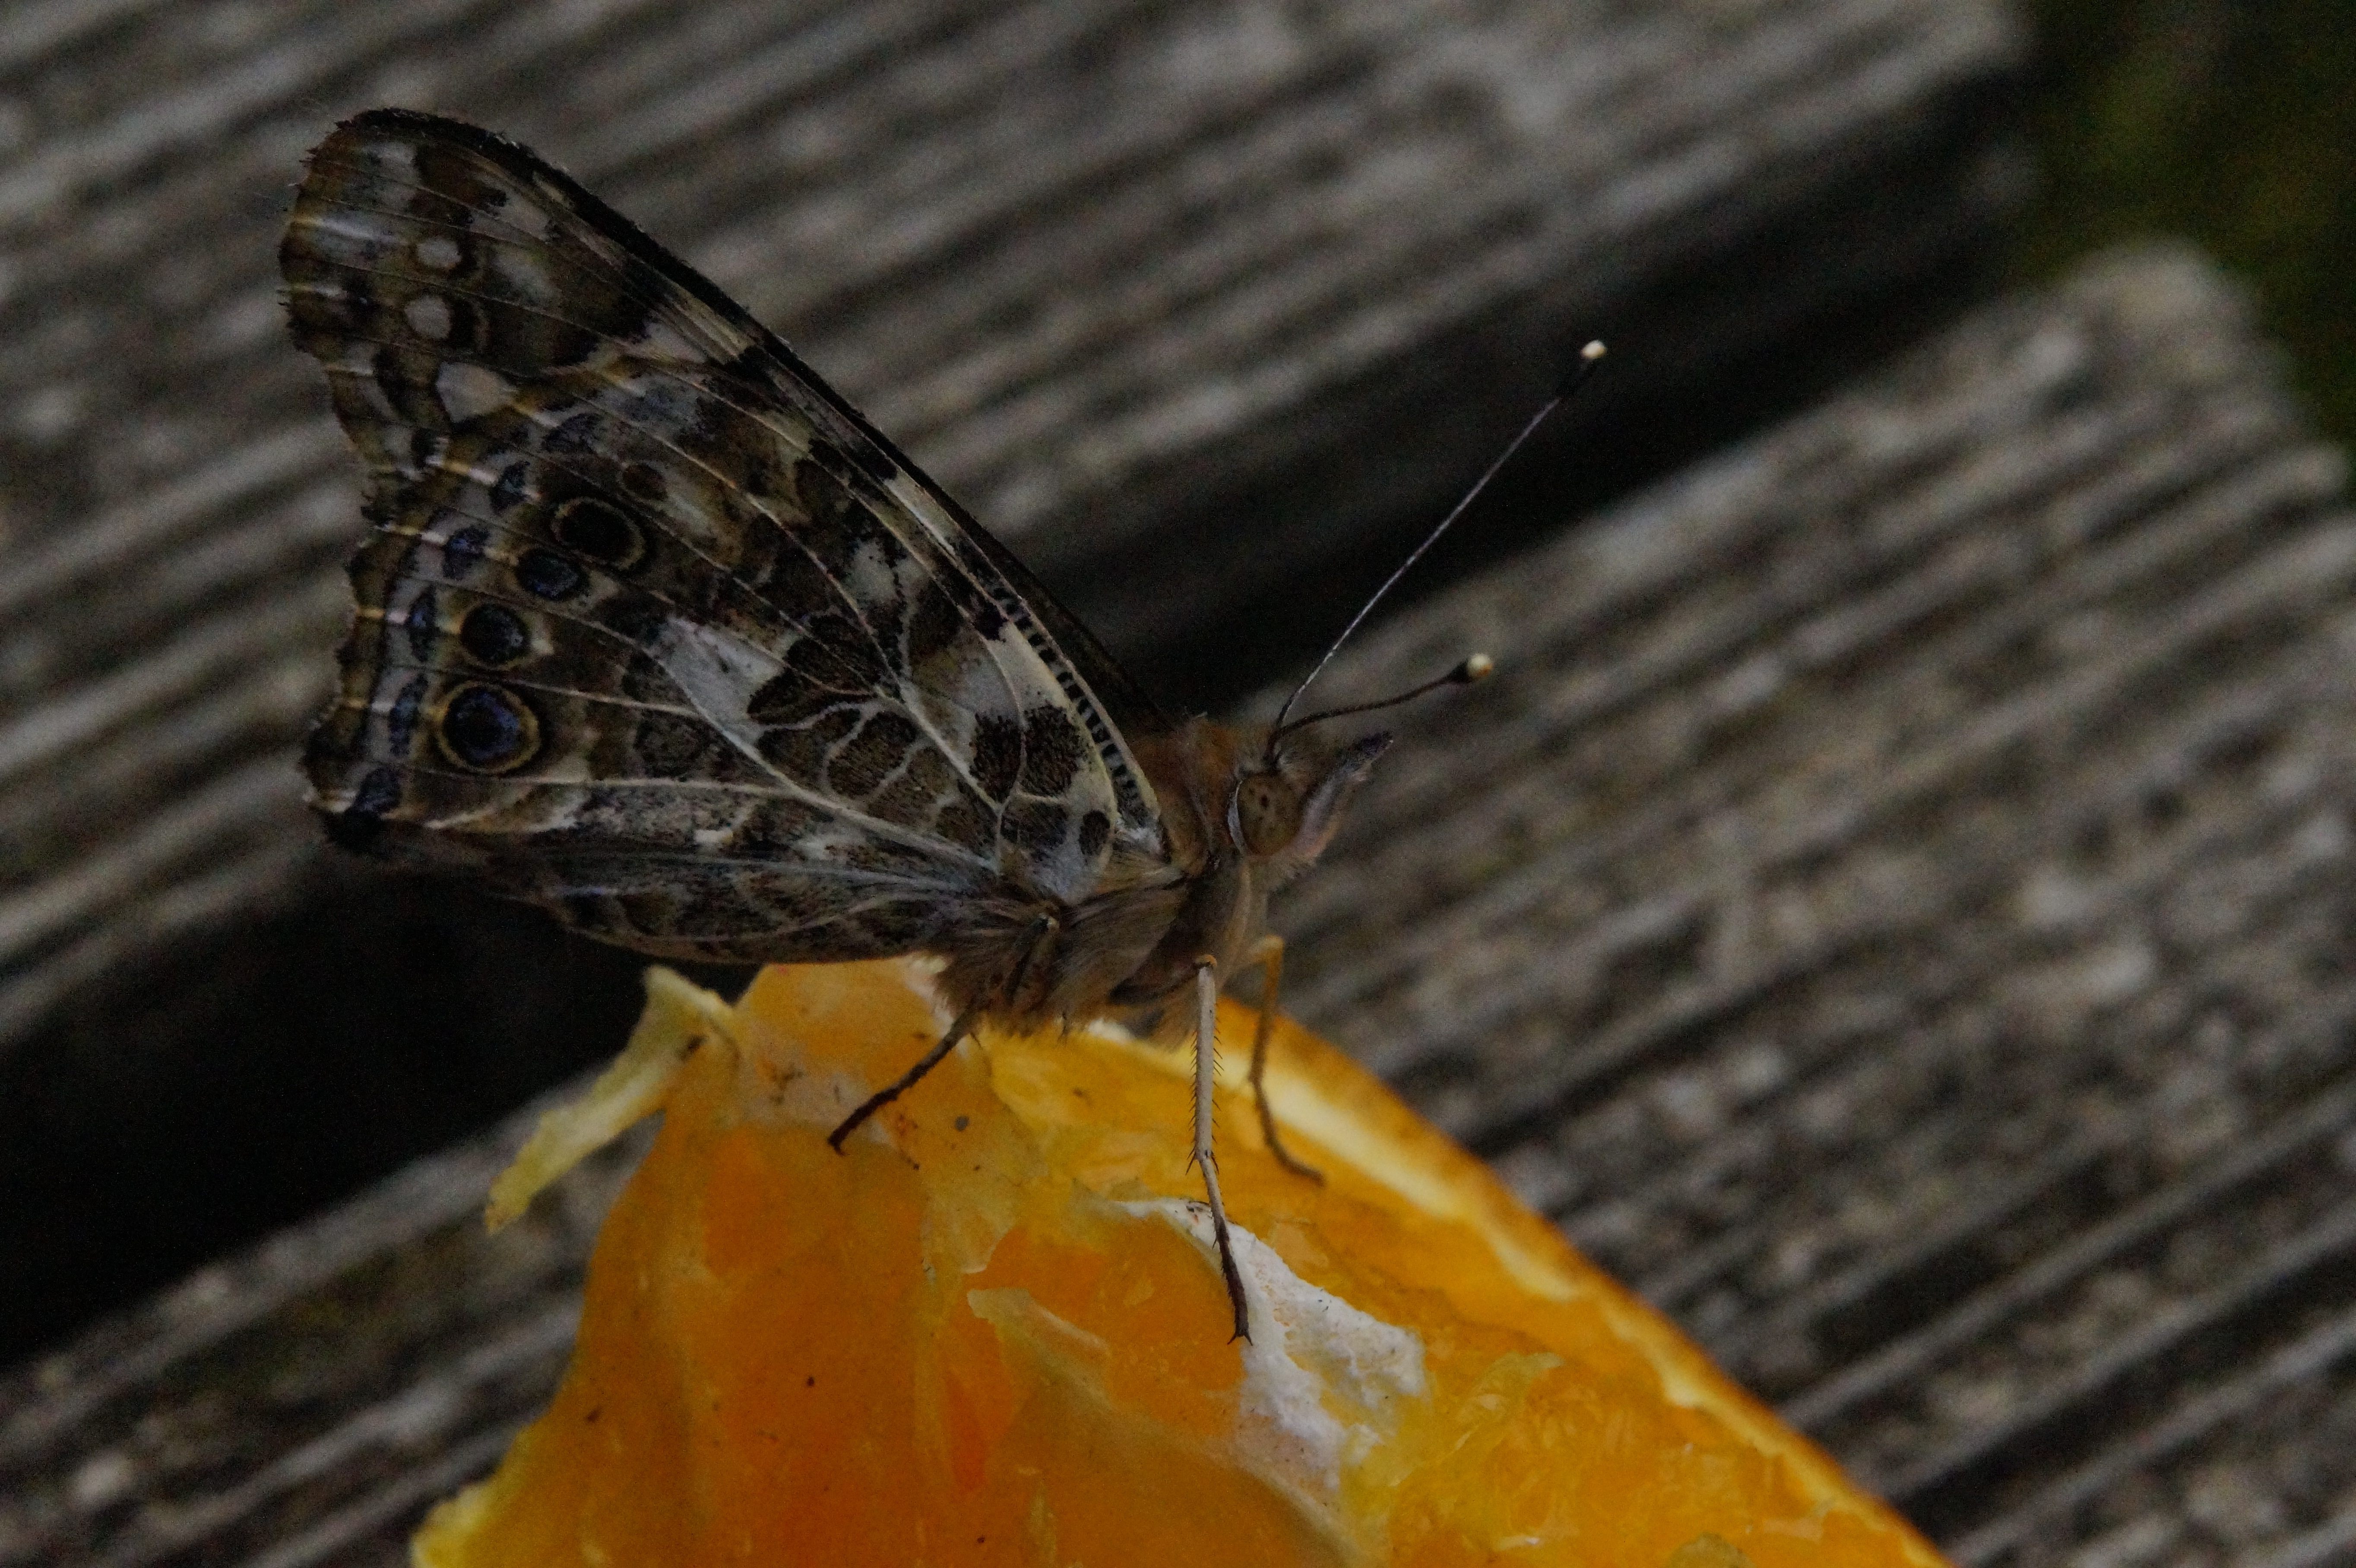
nature, wing, fruit, leaf, animal, summer, feed, orange, spring, insect, drink, moth, butterfly, yellow, close, fauna, invertebrate, close up, feeding, nutrition, butterflies, macro photography, arthropod, edelfalter, pollinator, suck, food intake, attracted, moths and butterflies